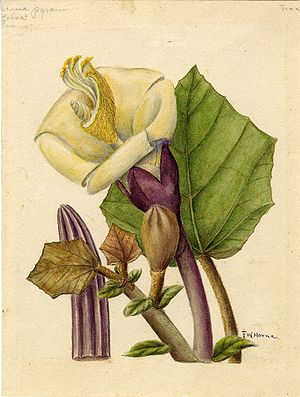
Balsatræ
Balsatræ er en meget let træart, som blandt andet bruges til at bygge modelfly af.